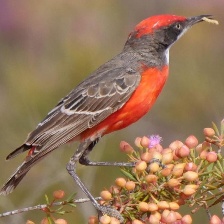
Species: CRIMSON CHAT
Scientific name: EPTHIANURA TRICOLOR